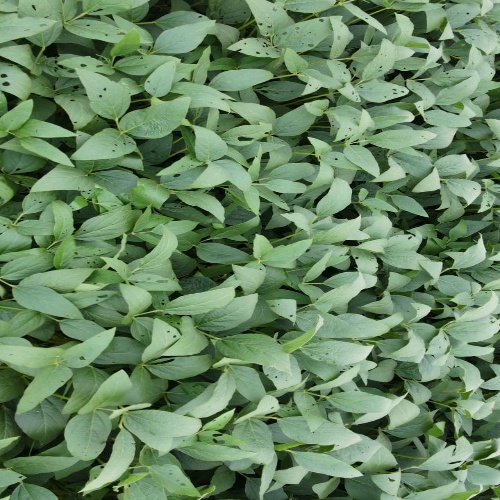
Label: Diabrotica_speciosa